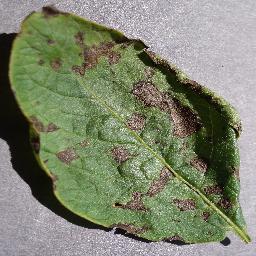
Etiqueta: Tizon_Temprano